Dixie, Queensland

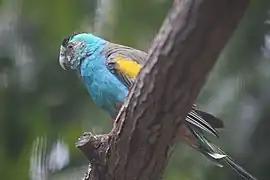
Golden-shouldered parrot

Dixie is a rural locality in the Shire of Cook, Queensland, Australia. In the , Dixie had a population of 43 people.